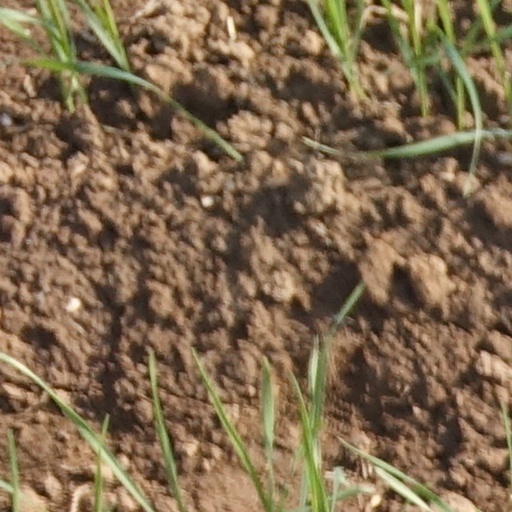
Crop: wheat